Sheila Gwaltney

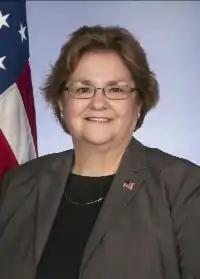
Official portrait, 2015

Gwaltney is from Woodland, California. Gwaltney earned a Bachelor of Arts in international relations at the University of California, Davis, and a Master's degree at George Washington University. Gwaltney speaks Russian, Ukrainian, and Spanish.